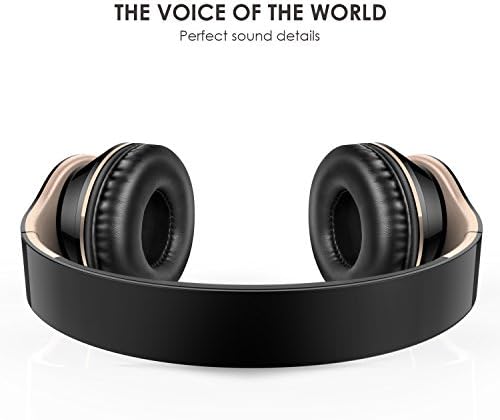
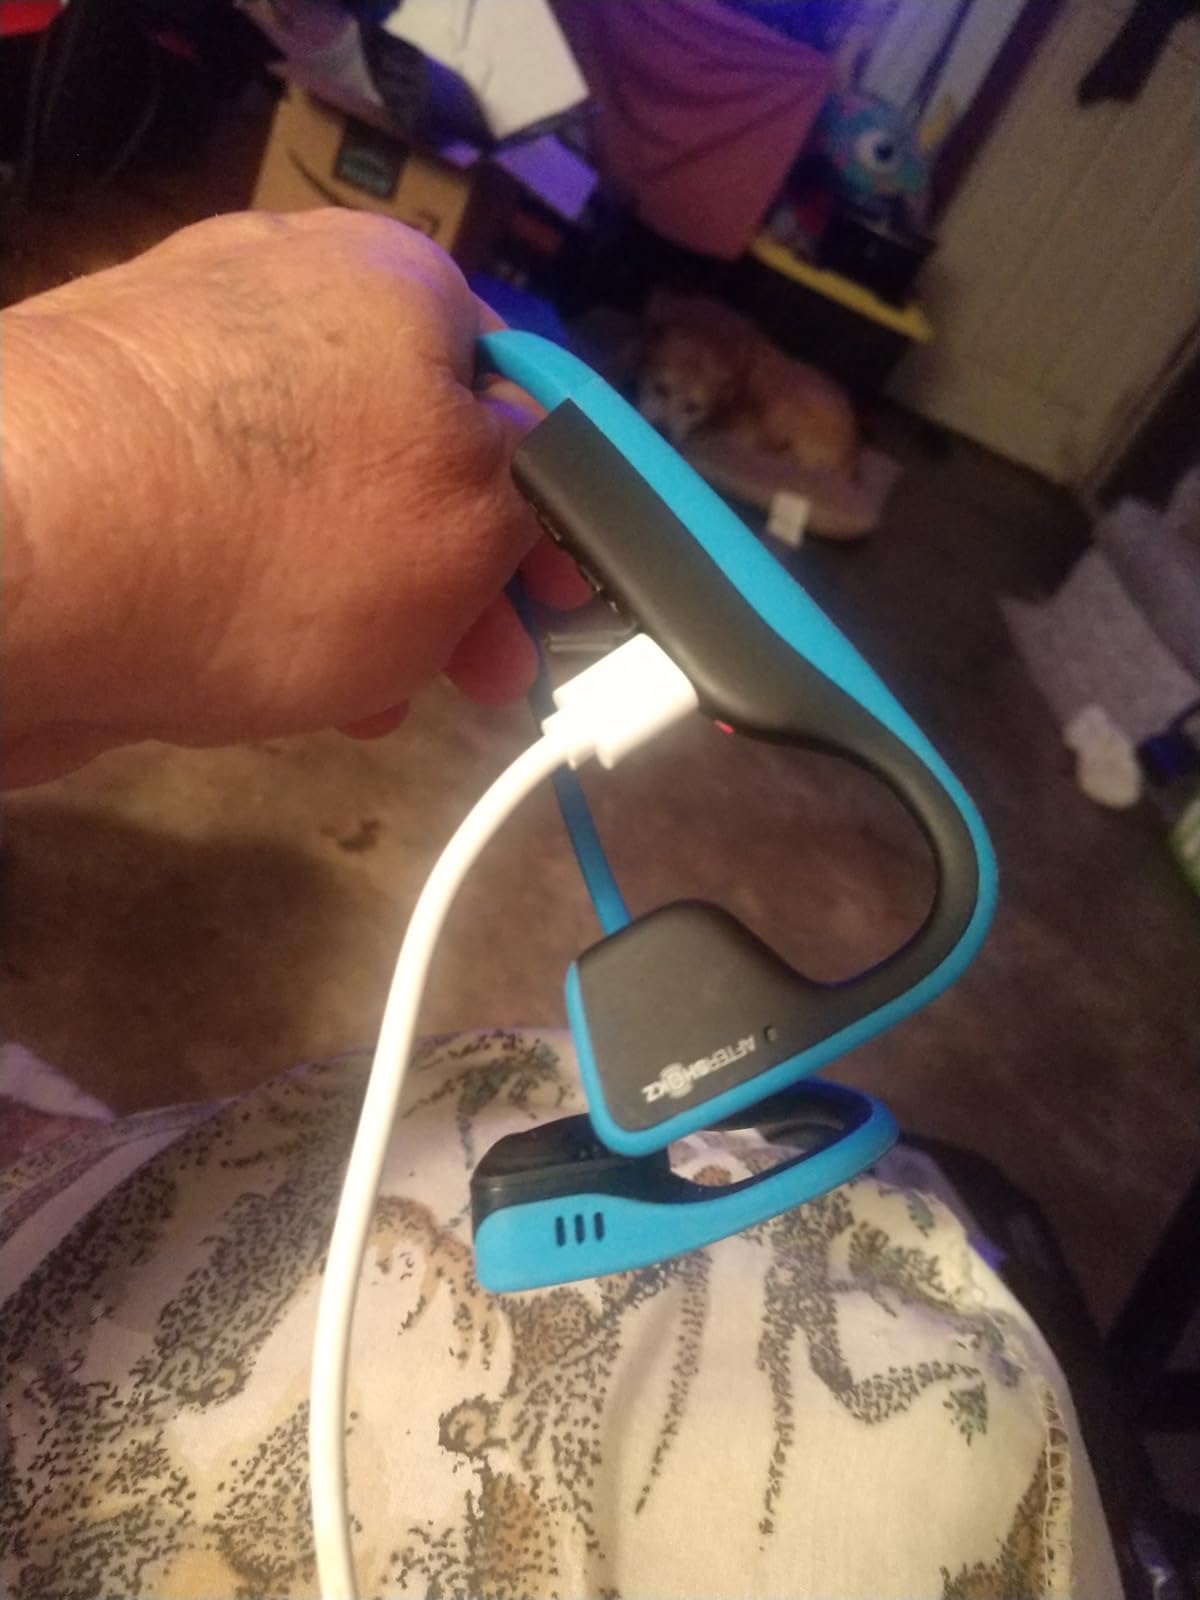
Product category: headphones
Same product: no